Basic Battle Skills

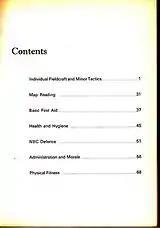
Contents page

The opening chapter "Individual Fieldcraft and Minor Tactics" starts with the information: "A sound knowledge of Fieldcraft and Minor Tactics will help you in combat to:"